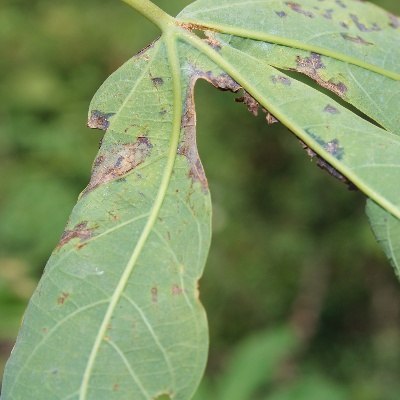
Crop: Cassava
Condition: bacterial blight